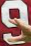
Number: 9